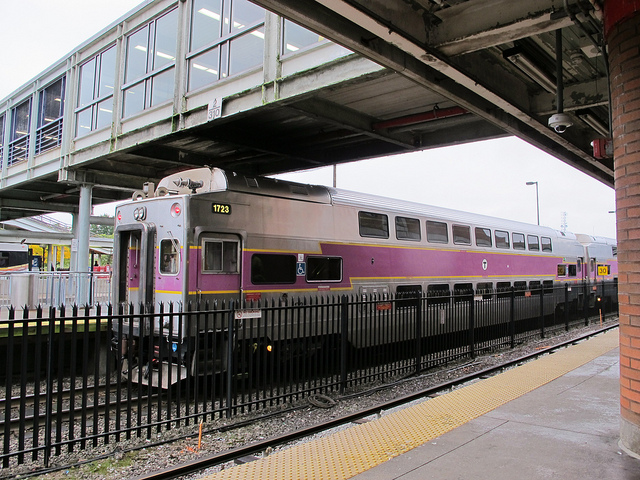
A pink and silver train passing under a walkway.

A train traveling on train tracks under a bridge.

The train is by the black iron fence and under the walkway.

A train passing under a walkway at a train station.

A train rolling on a track passing under a high walkway.